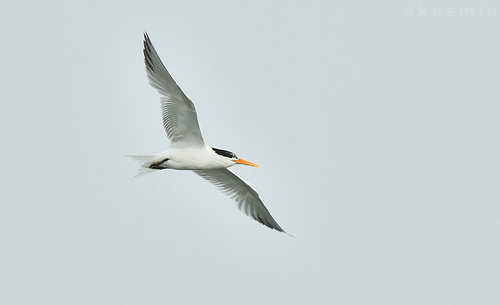
white body with black head, tail and feathers, with a medium sized orange beak.
this is a gray bird with a white belly and large wingbars with a black crowna white bird with black eyebrows and primaries, flying in the sky.
this bird is white with black feet, black wing tips, a black crown and a long orange beak.
this bird has a white body with black feet, black tipped primaries and a black eye brow as well as a long, straight orange bill.
a bird with an orange bill, a black eyebrow, a white breast and belly, black feet, and grey wings with black primaries.
a large bird and a long wings, with a orange beak.
a small white bird with a black crown and a sharp orange bill.
this bird has wings that are white and has a black crown
this bird has wings that are white and has a black crown
Species: Elegant Tern